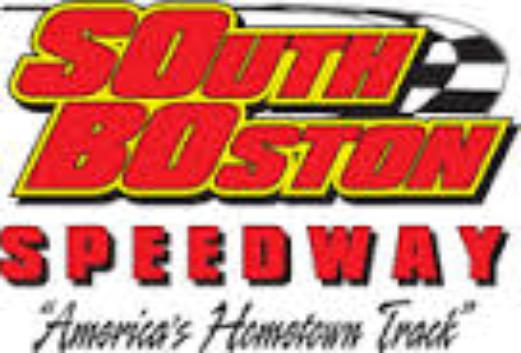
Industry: Transportation